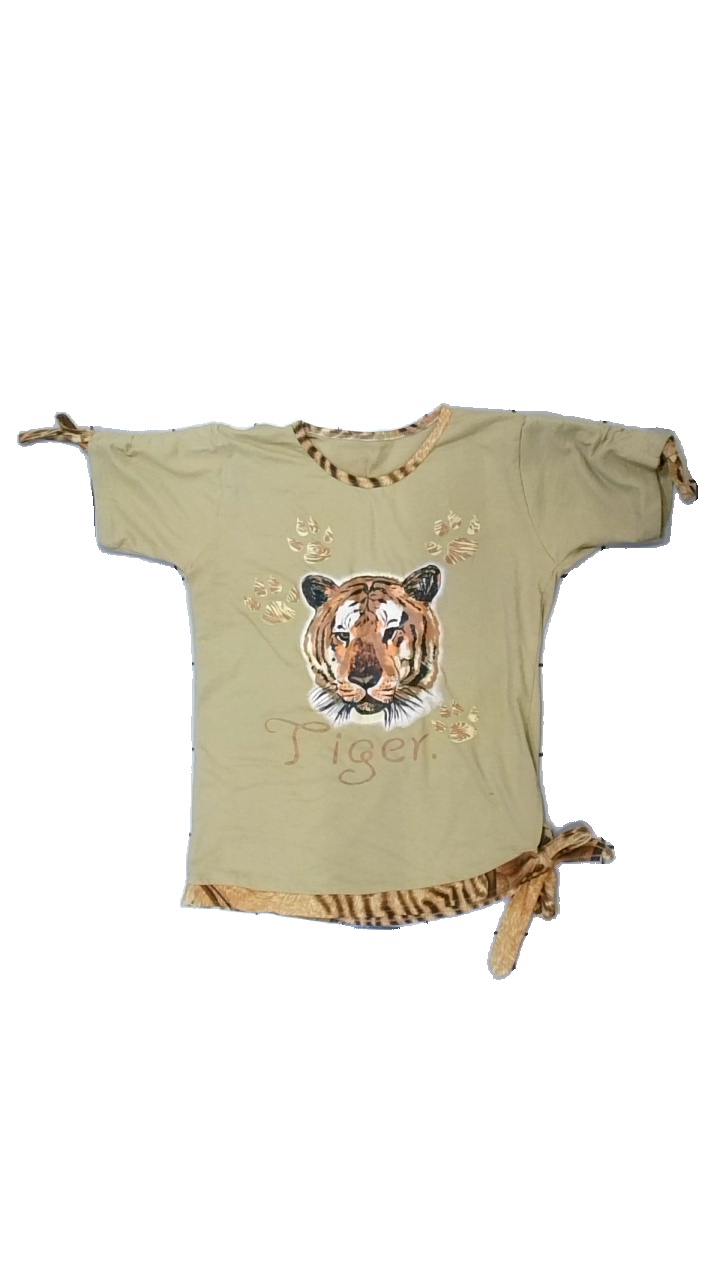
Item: T-shirt (Ladies)
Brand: Missing
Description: t-shirt med tryck
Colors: Beige, Orange, White, Black, Brown
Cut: C-collar
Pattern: Animal print
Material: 100% polyester
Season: All
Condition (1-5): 1
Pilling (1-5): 1
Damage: nopprigt
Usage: Export
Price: <50